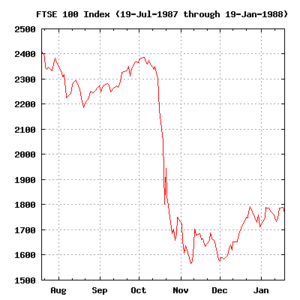
Lundi noir - Cours du FTSE 100 Index du 19 juillet 1987 au 19 janvier 1988 Image dans le domaine public venant de la version anglaise de Wikipédia